Jason Leffler

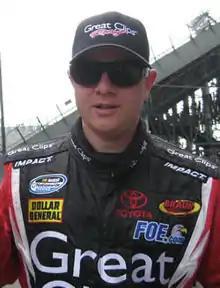
Leffler at the circuit Autódromo Hermanos Rodríguez in 2008

Jason Charles Leffler (September 16, 1975 – June 12, 2013) was an American professional open-wheel and stock car racing driver. Leffler began racing in the open-wheel ranks, competing in the 2000 Indianapolis 500 before moving to primarily NASCAR competition. He died from injuries sustained in a 410 sprint car race at Bridgeport Speedway in Bridgeport, New Jersey.